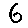
Label: 6